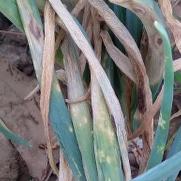
Crop: Onion
Condition: alternaria-d